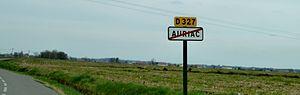
Sortie d'Auriac (Pyrénées-Atlantiques)